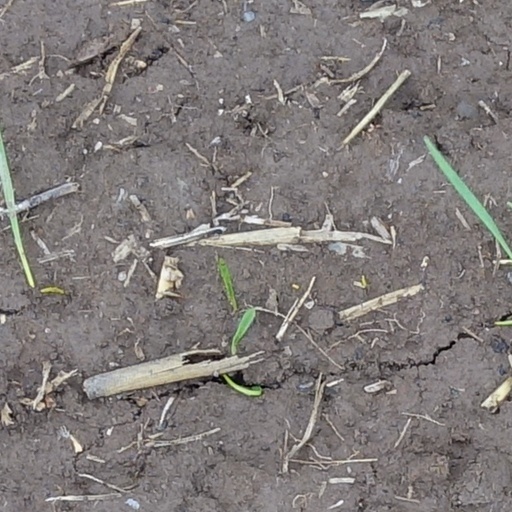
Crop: wheat